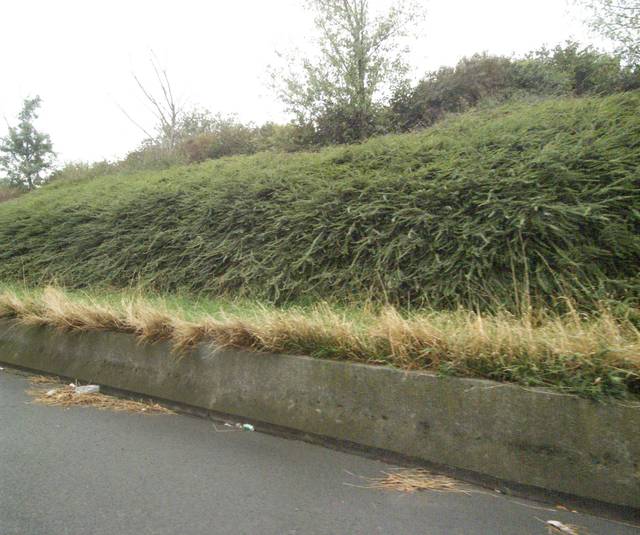
Region: France
Coordinates: 50.63, 3.081